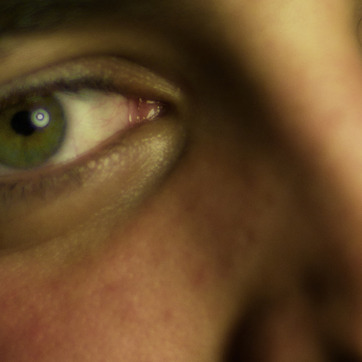
Material: skin